Ruscism

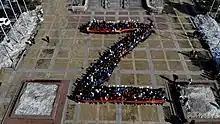
Flash mob at the Platinum Arena in Khabarovsk on 11 March 2022, organized by the Central District Management Committee and the United Russia party as part of the "We don't abandon our own" campaign. Attendees including Young Guard of United Russia members and local residents arrange themselves in "Z" symbol formation.

The Russian Orthodox Church (Moscow Patriarchate) officially deems the invasion of Ukraine to be a "holy war". During the World Russian People's Council in March 2024, it approved a document stating that this "holy war" was to defend "Holy Russia" and to protect the world from globalism and the West, which it said had "fallen into Satanism". The document further stated that all of Ukraine should come under Russia's sphere of influence, and that Ukrainians and Belarusians "should be recognised only as sub-ethnic groups of the Russians". Patriarch Kirill also issued a prayer for Russian victory in the war, and the church has punished or expelled priests who refuse to say it.